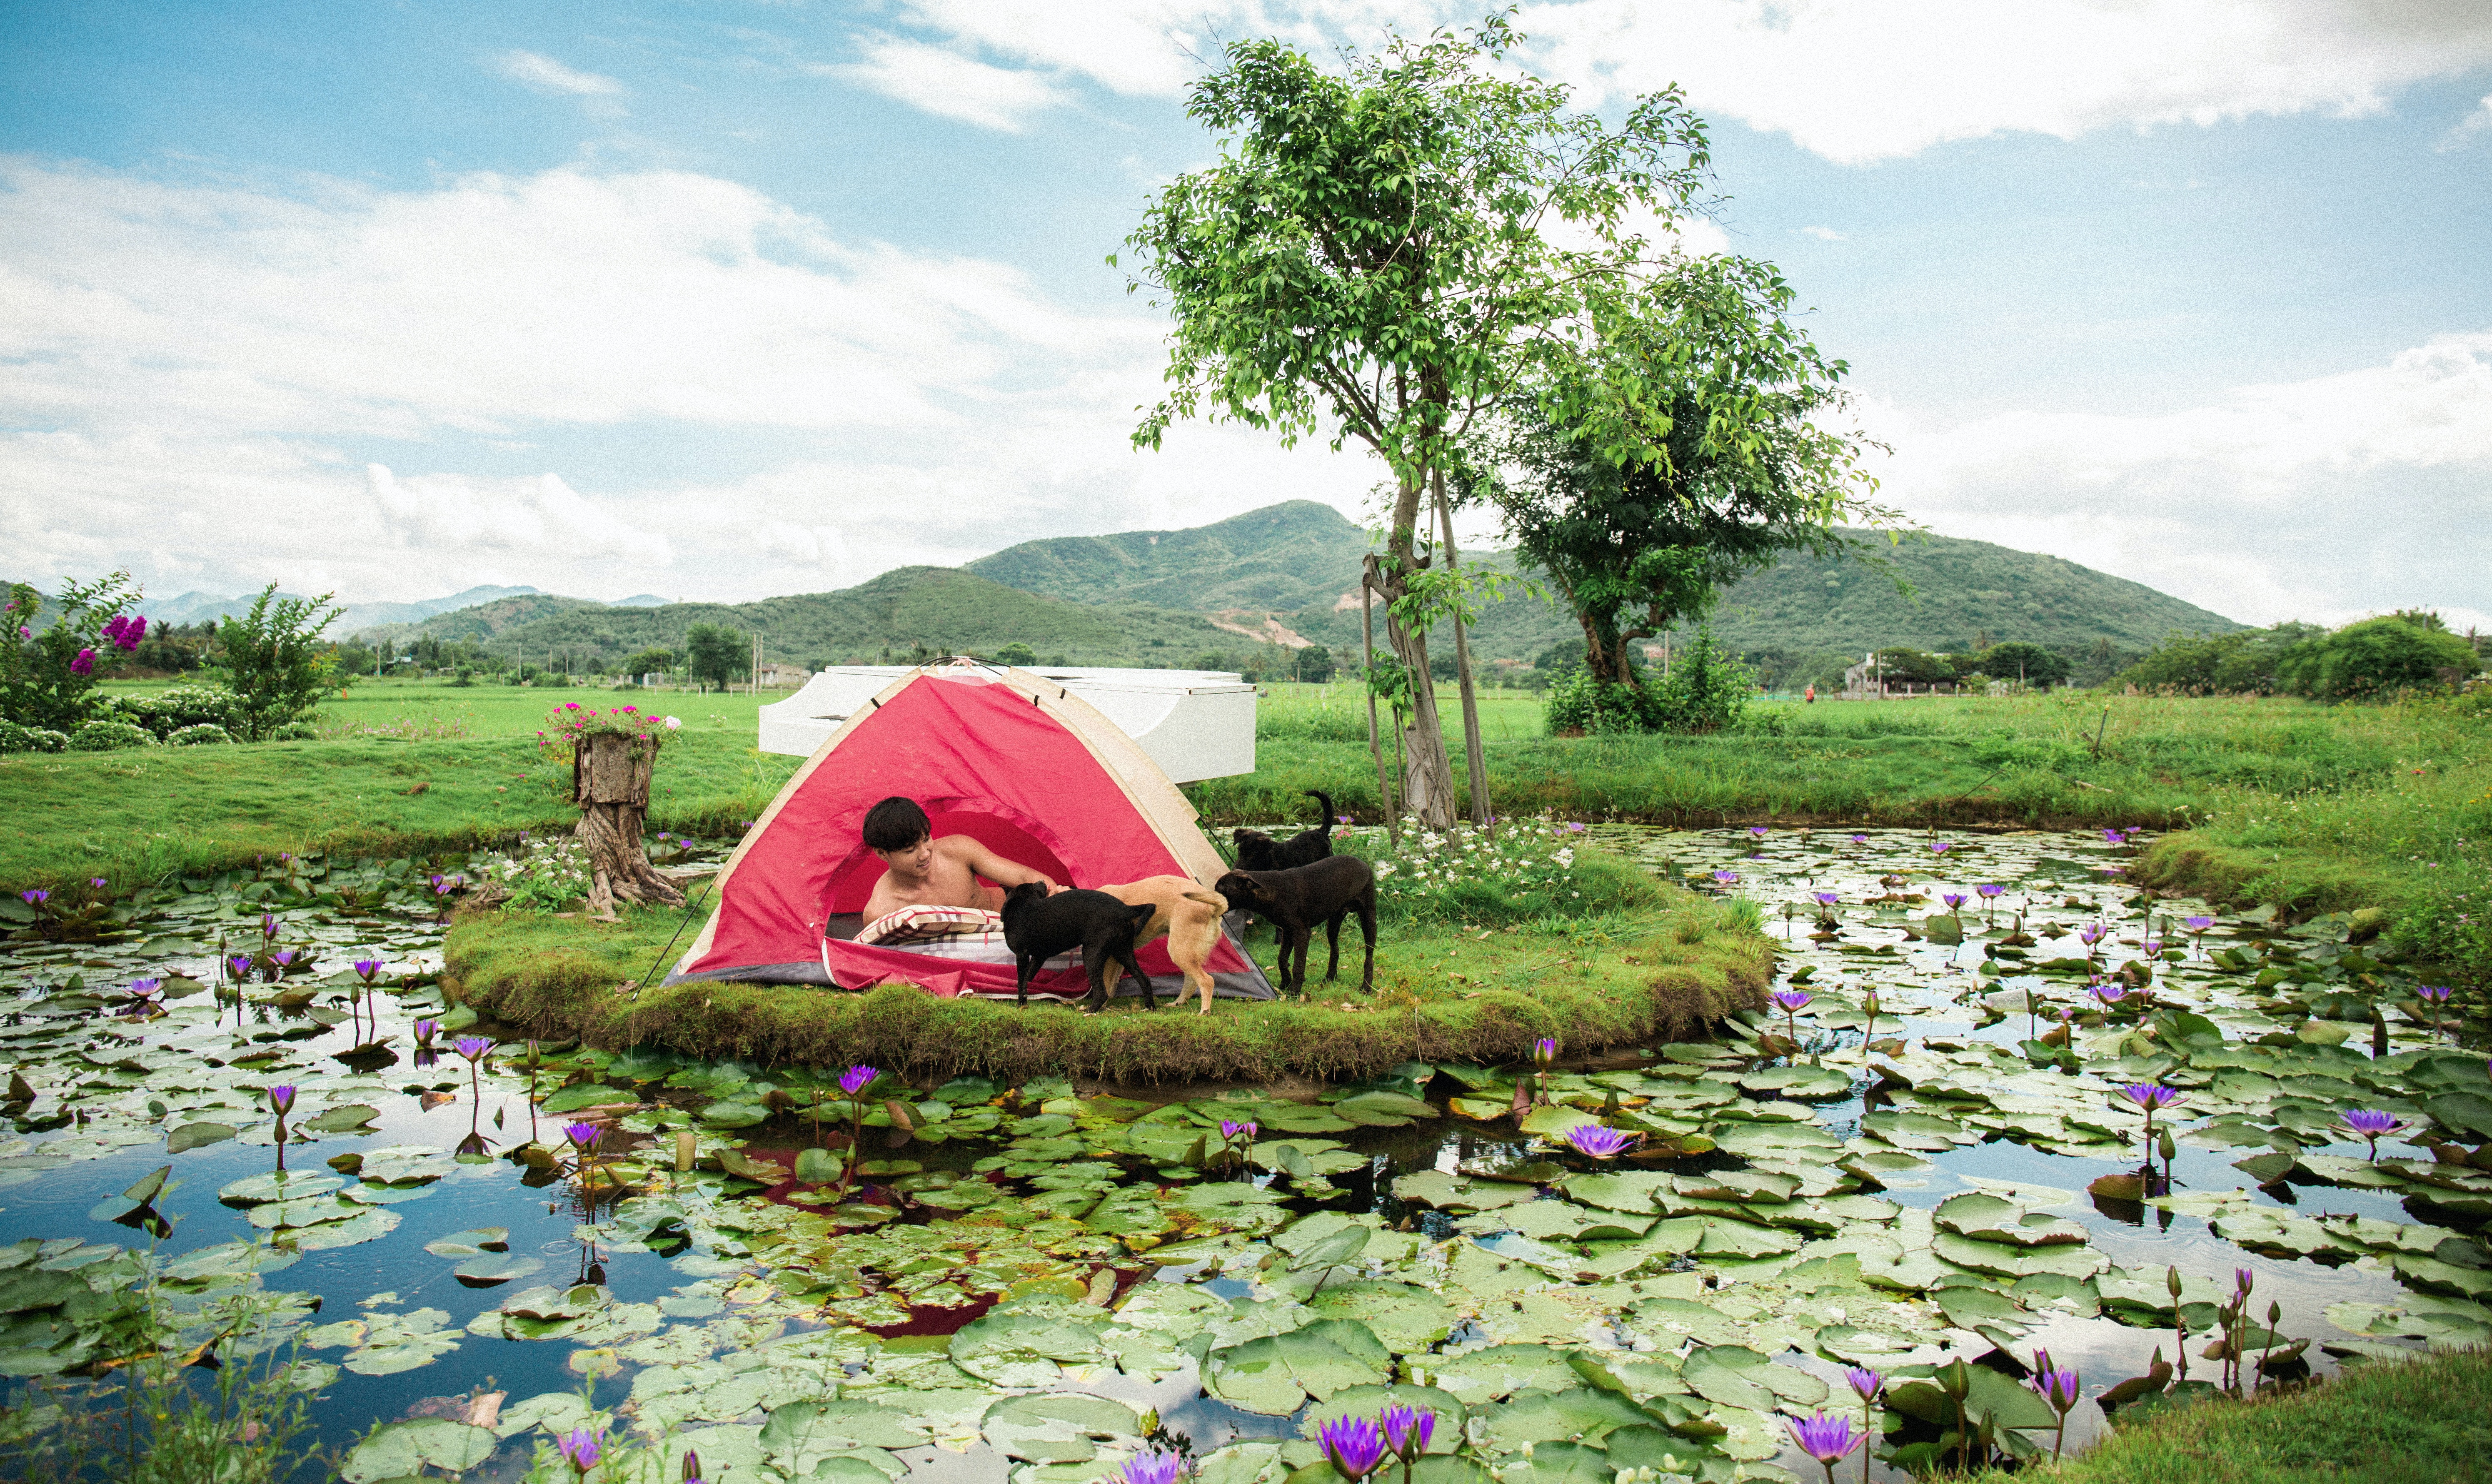
tree, sky, cloud, plant, water, plant community, flower, lotus, natural landscape, sacred lotus, People in nature, mountain, petal, aquatic plant, grass, grassland, landscape, terrestrial plant, lotus family, leisure, groundcover, meadow, water lily, agriculture, wetland, field, plantation, annual plant, proteales, fragrant white water lily, garden, hill, pond, travel, reflection, flowering plant, wildflower, tourism, pasture, farm, lake district, soil, reservoir, landscaping, jungle, shrub